Nakakawabe Station

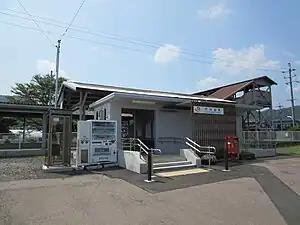
Nakakawabe Station in June 2015

is a railway station on the Takayama Main Line in the town of Kawabe, Kamo District, Gifu Prefecture, Japan, operated by Central Japan Railway Company (JR Central).